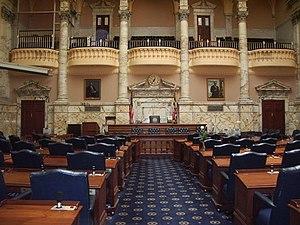
La Chambre des délégués du Maryland est la chambre basse de l'Assemblée générale du Maryland, l'organe législatif de l'État américain du Maryland.